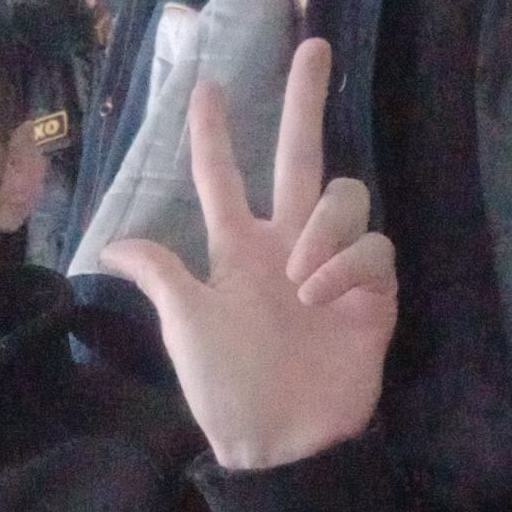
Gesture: three2